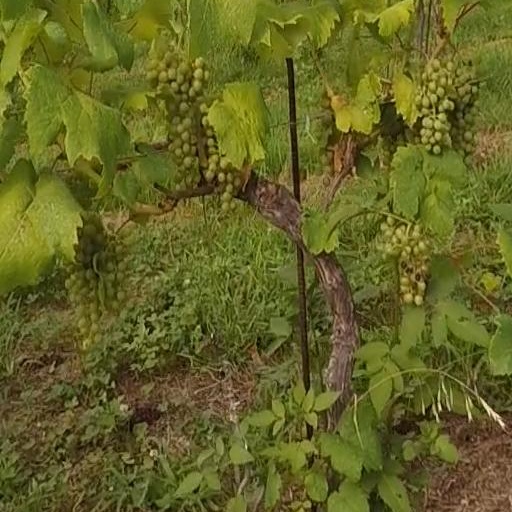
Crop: grape